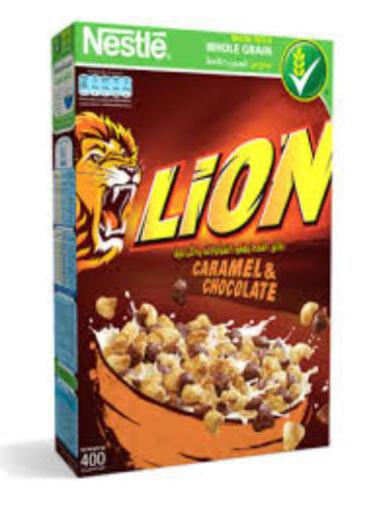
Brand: lion cereal
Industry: Food